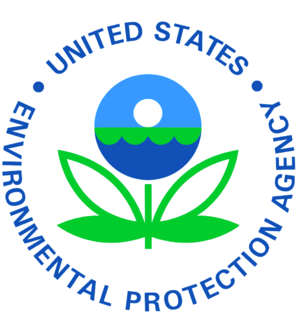
La United States Environmental Protection Agency est une agence indépendante du gouvernement des États-Unis, dont les activités sont cependant contrôlées par le Comité des sciences, de l'espace et des technologies de la Chambre des représentants des États-Unis. Elle a été créée dans la foulée du jour de la Terre le 2 décembre 1970 pour étudier et protéger la nature et la santé des citoyens des États-Unis.
La W. R. Grace and Company est un conglomérat américain fondé en 1854 par William Russell Grace. La compagnie est un des leaders mondiaux des spécialités chimiques et des matériaux de construction. Elle détient les brevets du nickel de Raney, catalyseur solide utilisé dans de nombreux procédés industriels.
Cet article décrit la politique environnementale des États-Unis, c'est-à-dire l'ensemble des lois et des décisions gouvernementales ayant des conséquences sur l'environnement.